Jeanne Ashworth

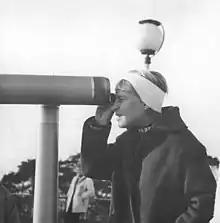
Ashworth at the Müggelturm, 1964

Jeanne Chesley Ashworth (July 1, 1938 – October 4, 2018) was an American speed skater who competed in the 1960 Winter Olympics, 1964 Winter Olympics and 1968 Winter Olympics. Ashworth competed in the first Olympic speed skating event for women. She won the bronze medal, finishing behind a German and Russian. During the late 1950s and 1960s, when Ashworth was at the height of her career, she won 11 national championships.